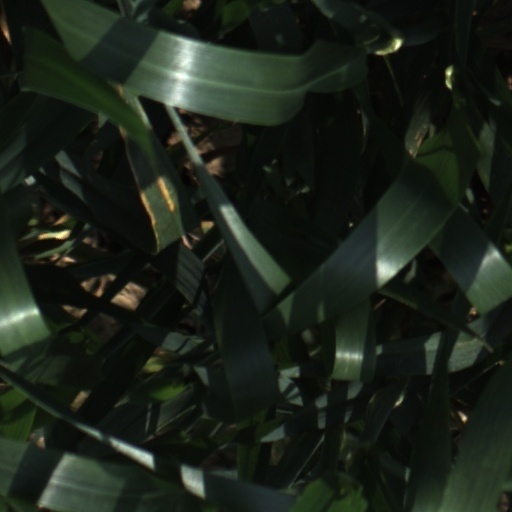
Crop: wheat